Irish soviets

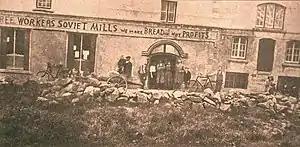
Bruree Workers Soviet Mills - "We make Bread, Not Profits"

The Irish soviets (Irish: "Sóivéidí na hÉireann") were a series of self-declared soviets that formed in Ireland during the revolutionary period of the Irish War of Independence and the Irish Civil War (1919 to 1923), mainly in the province of Munster. "Soviet" in this context is used in its original socialist sense of a council of workers who control their place of work, not as a reference to the Soviet Union (which took its name from the same meaning).